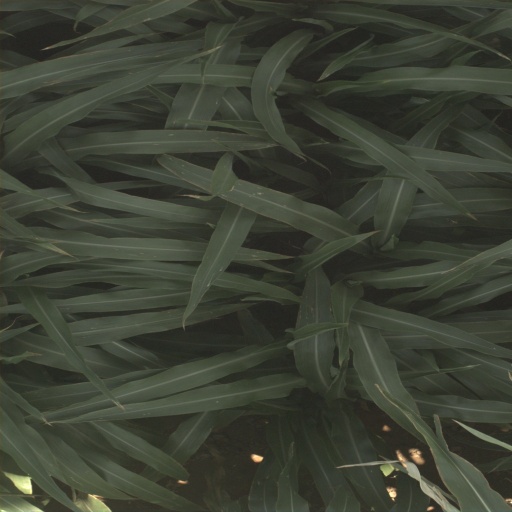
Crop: sorghum